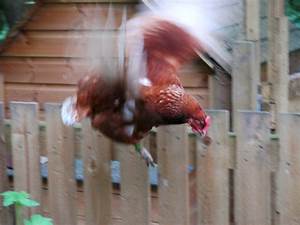
Label: chicken